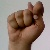
The image shows a hand gesture representing the letter 'T' in Indian Sign Language.